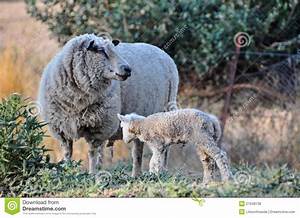
Label: pecora